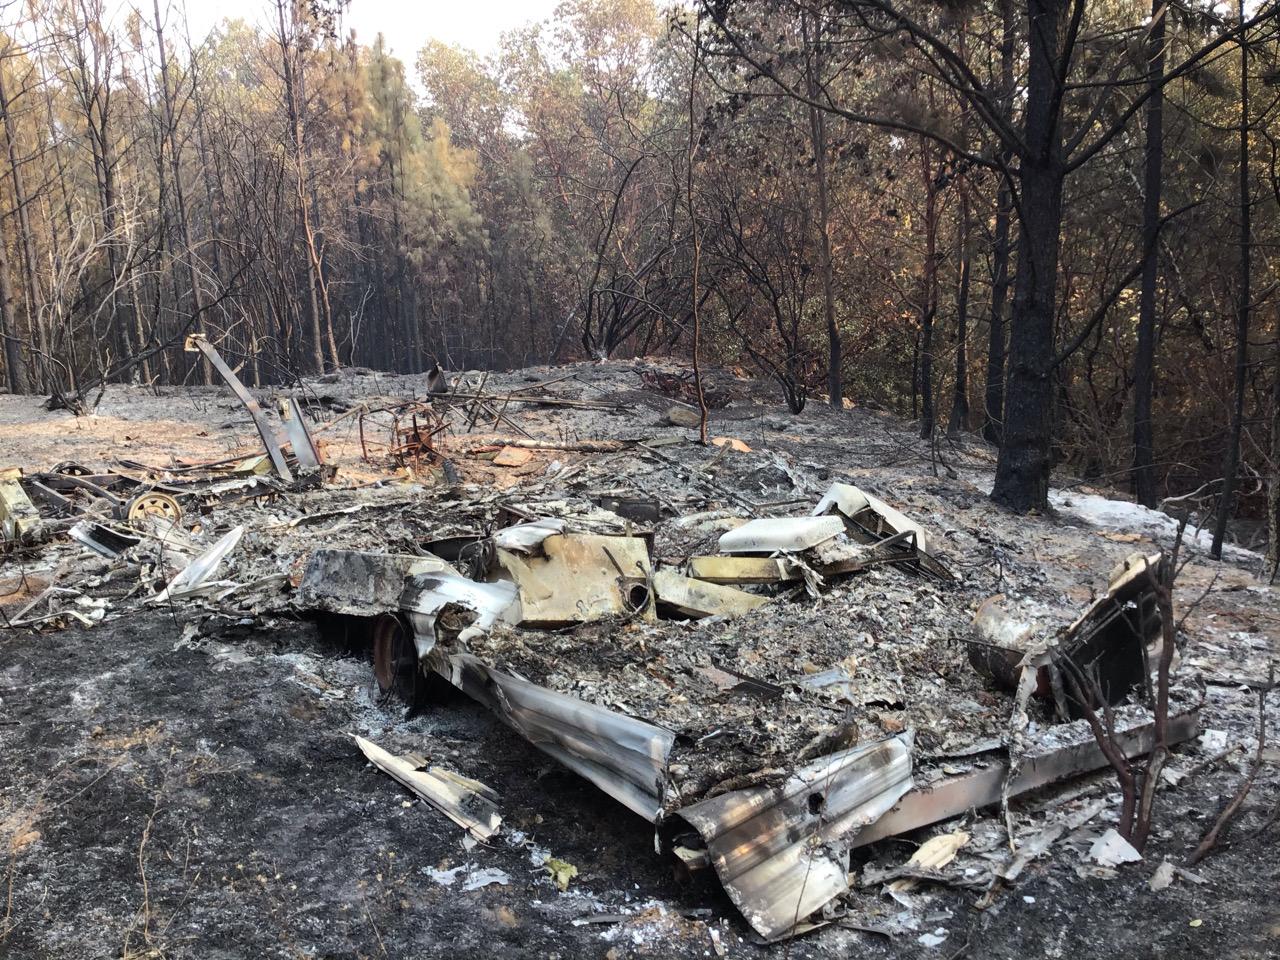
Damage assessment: destroyed